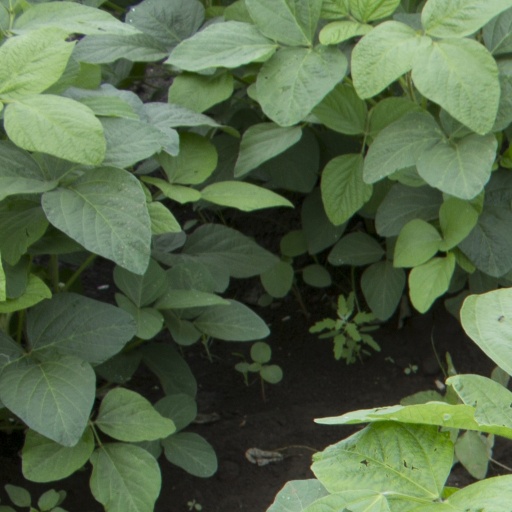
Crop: soybean